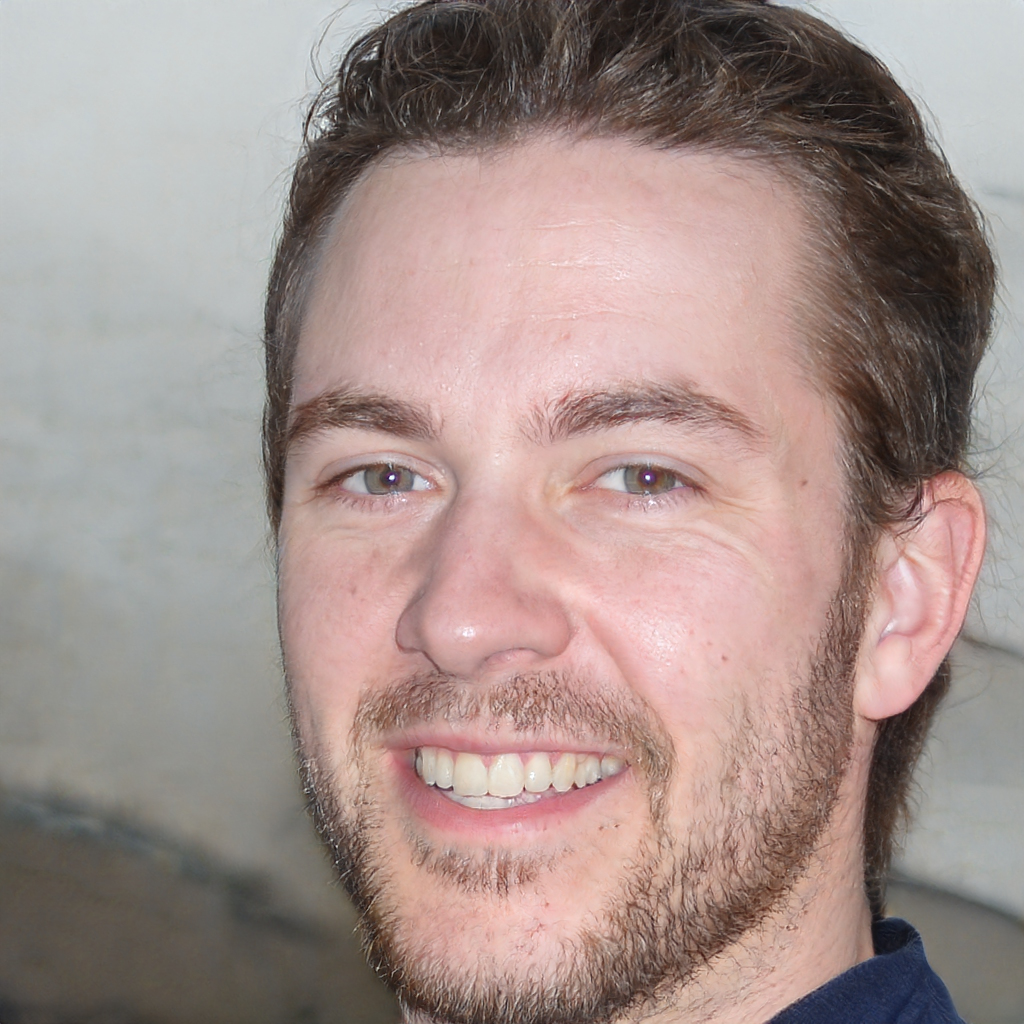
Gender: Male